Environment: real
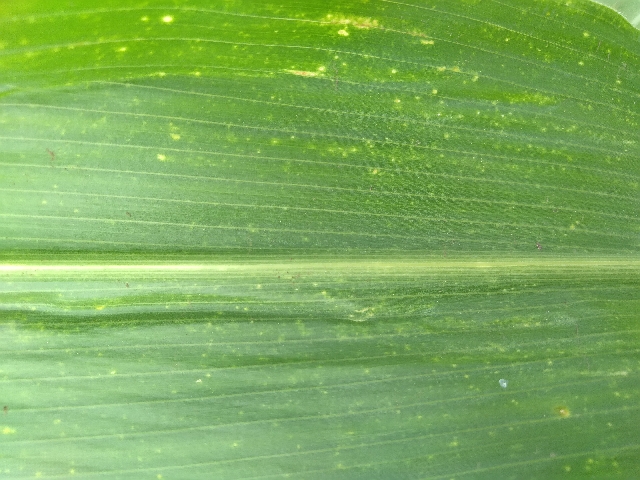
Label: lethal_necrosis